William Capon (artist)

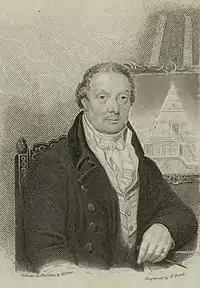
William Capon, 1827

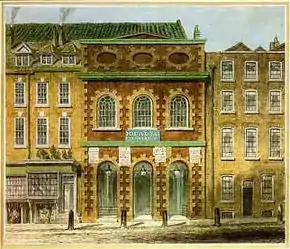
Her Majesty's Theatre, illustration now at the Victoria and Albert Museum

Capon, whose father was also an artist, was born at Norwich on 6 December 1757, and in early life practised as a portrait painter.